Central nervous system viral disease

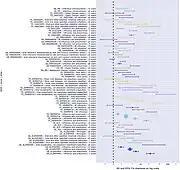
Risks from viral exposures according to one biobank study

A study using electronic health records indicates that 45 (with 22 of these being replicated with the UK Biobank and not all of them necessarily central nervous system viral diseases) viral exposures can significantly elevate risks of neurodegenerative disease, including up to 15 years after infection.